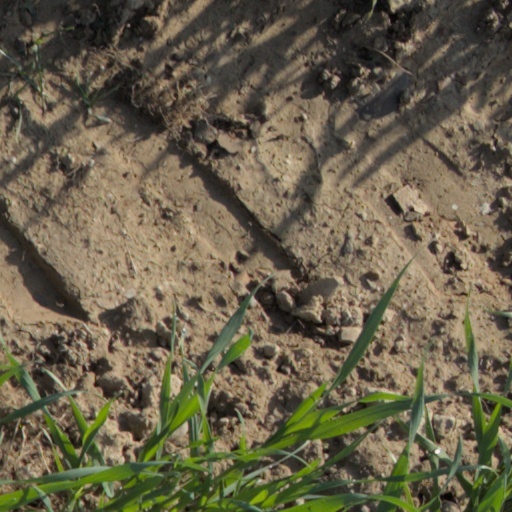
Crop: wheat